Kandisha (2020 film)

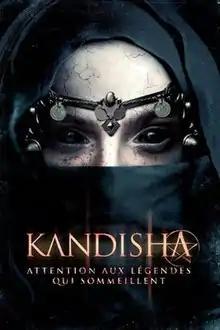
French film poster

Kandisha is a French horror film directed and written by Alexandre Bustillo and Julien Maury. The film stars Mériem Sarolie, Walid Afkir, Suzy Bemba, Bakary Diombera, Mathilde Lamusse, Félix Glaux-Delporto and Sandor Funtek. It focuses on a teenage girl who must fight to protect her younger brother, with help from her two friends, from the wraith of a Moroccan figure from folklore she has inadvertently summoned.